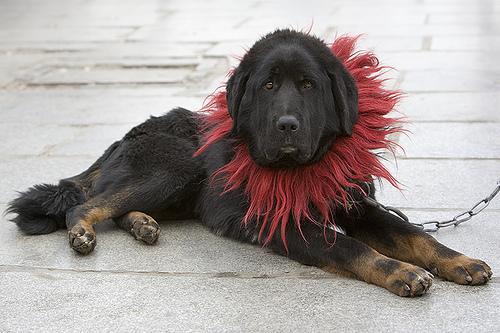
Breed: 205-n000030-Tibetan_mastiff